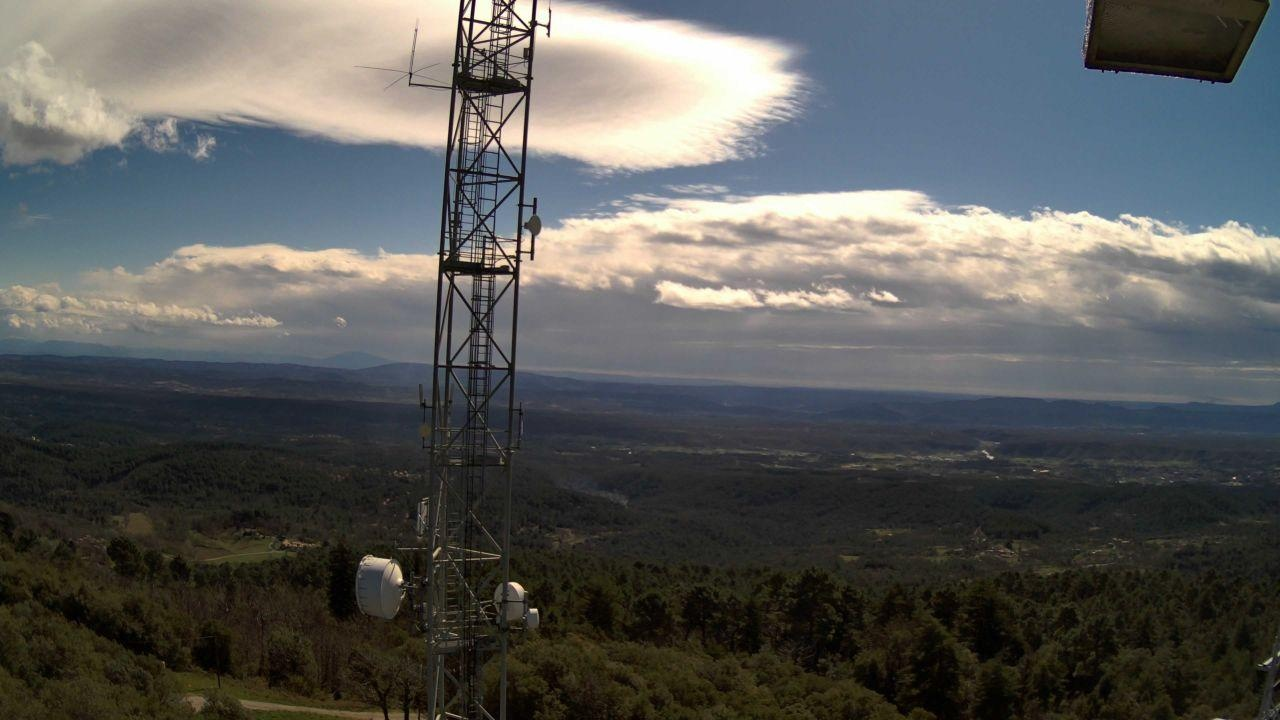
Fire: no
Smoke: yes